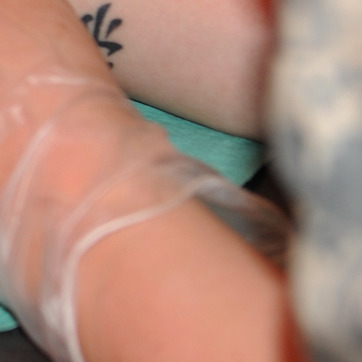
Material: plastic